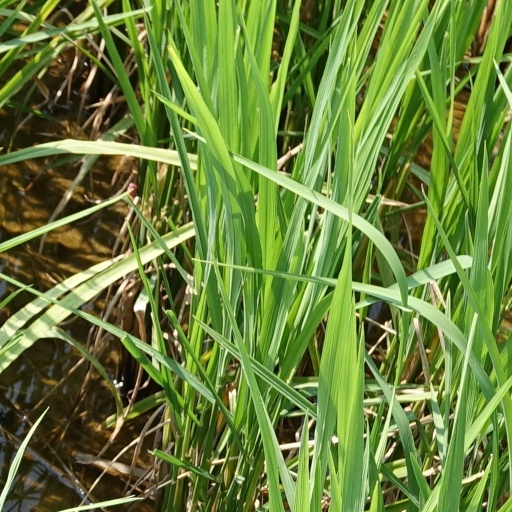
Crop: rice